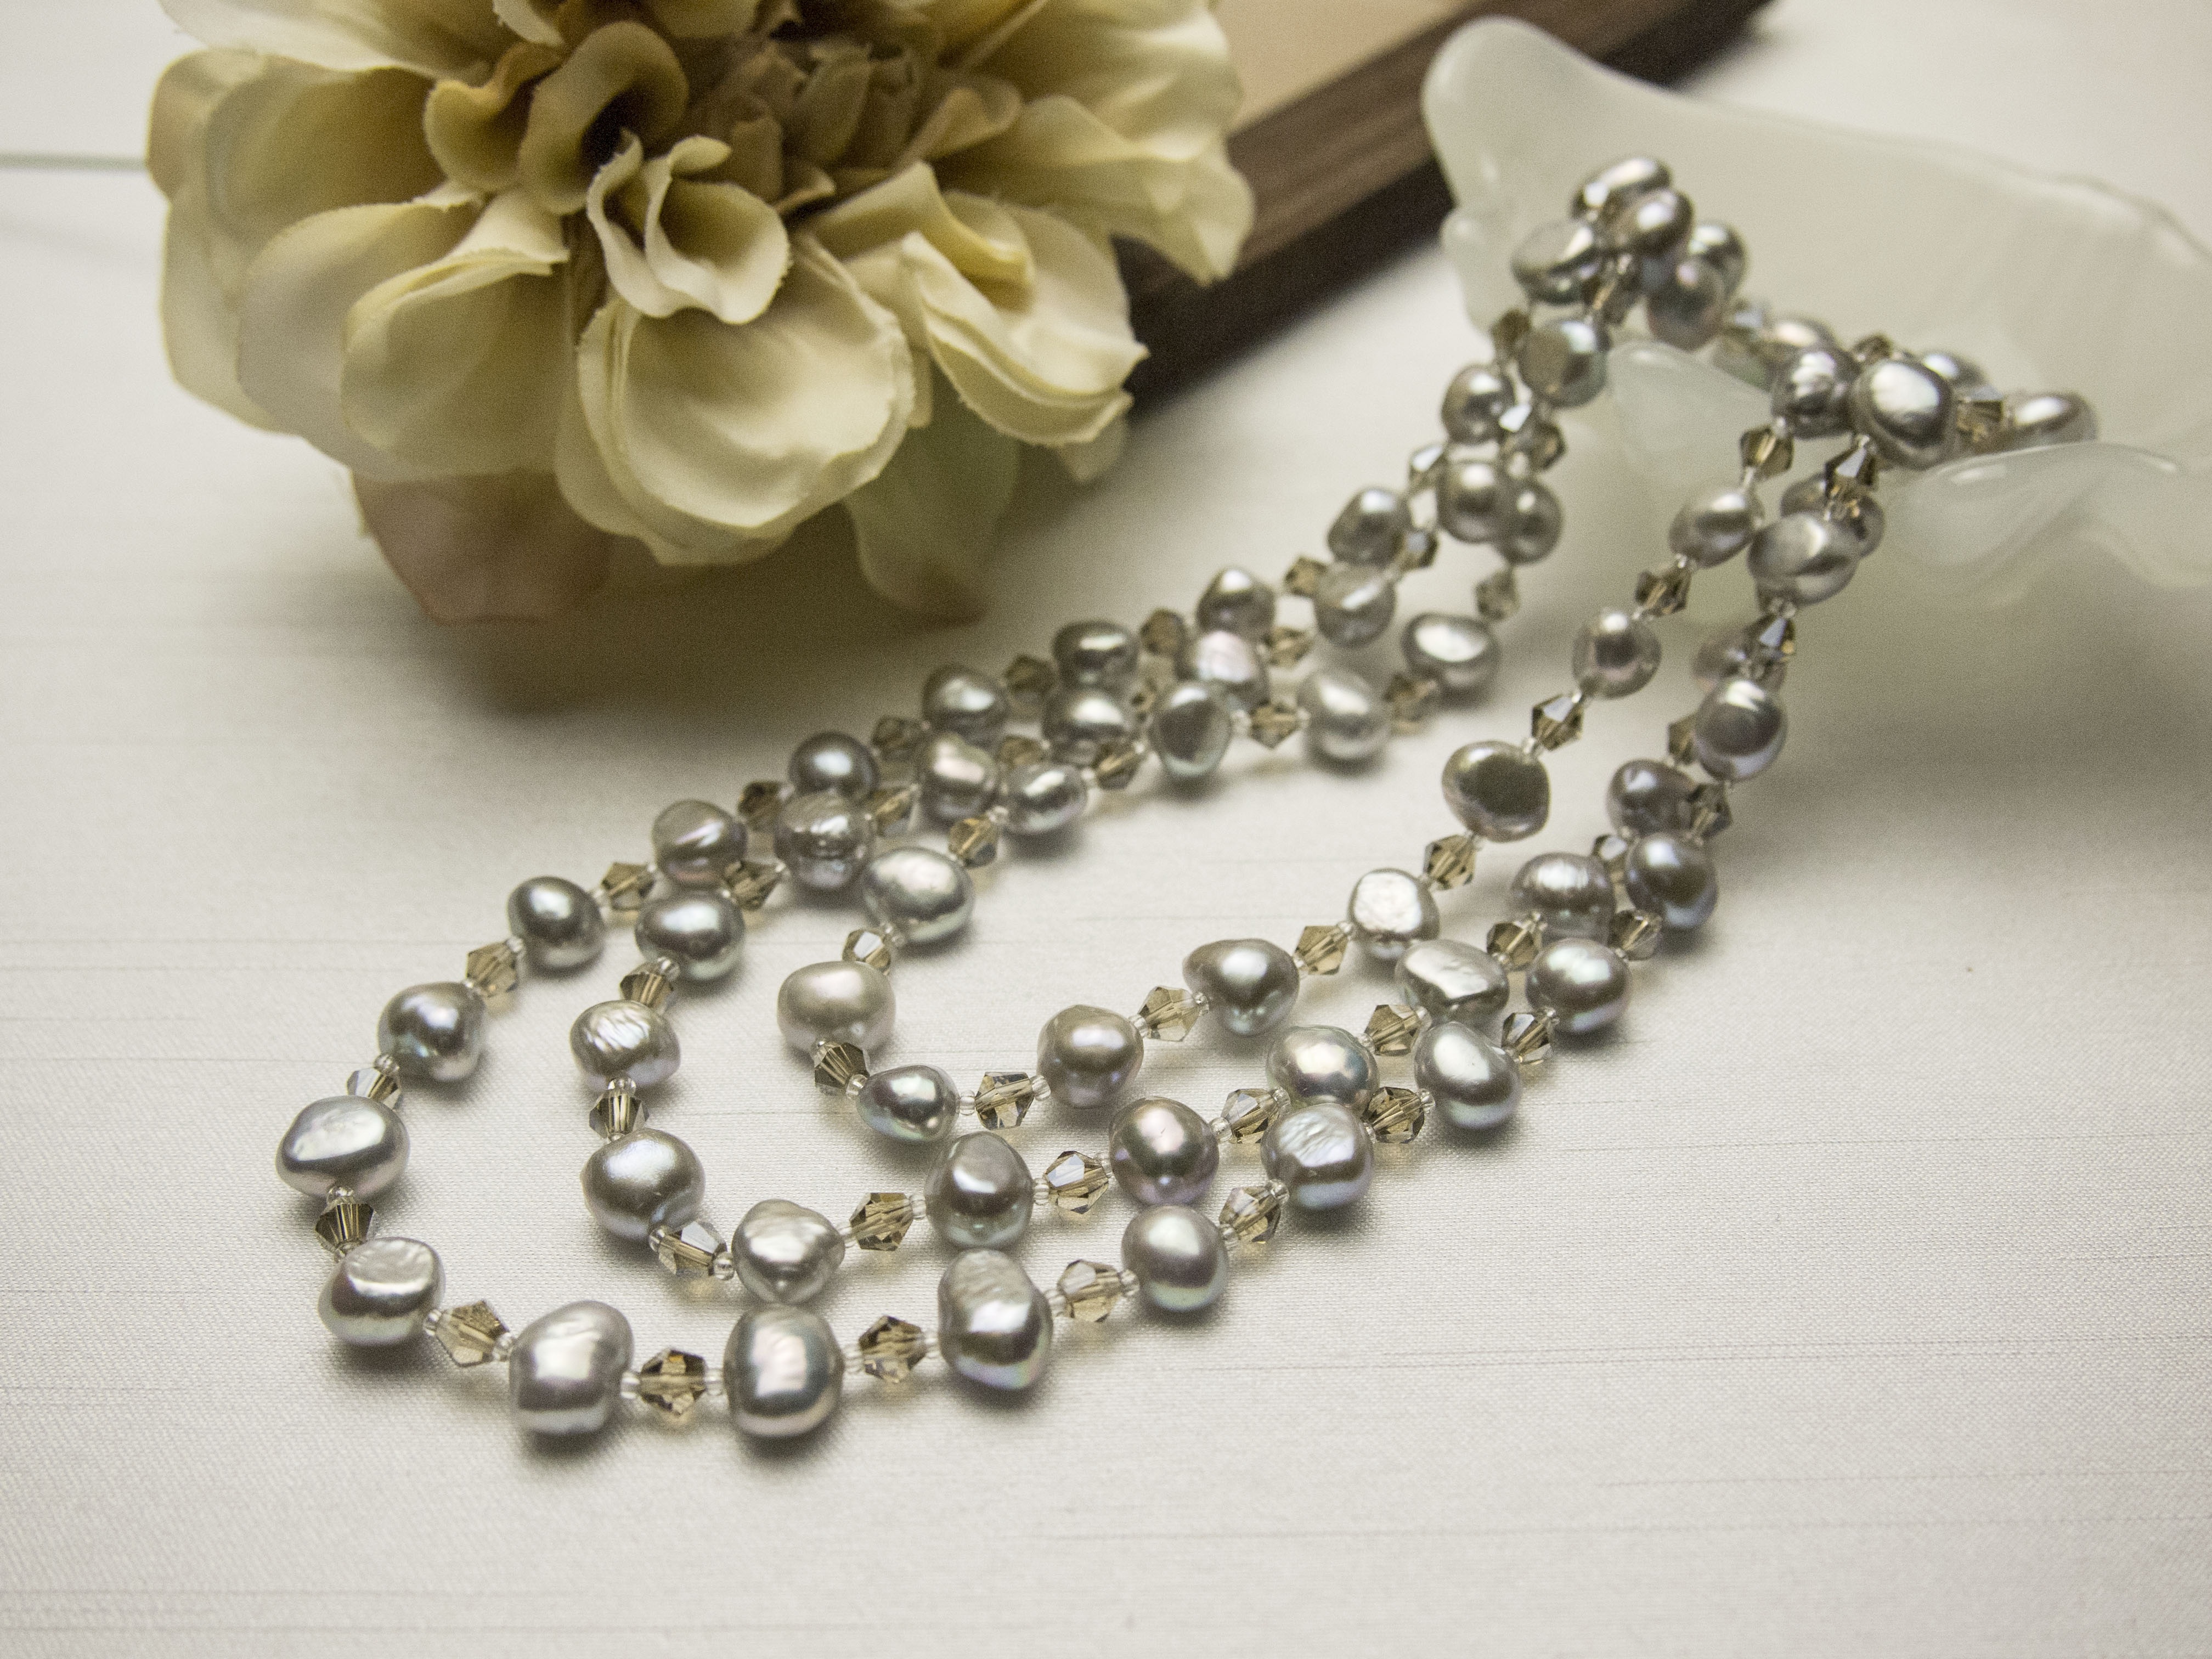
chain, bead, material, necklace, jewellery, accessories, pearl, gemstone, fashion accessory, freshwater pearl